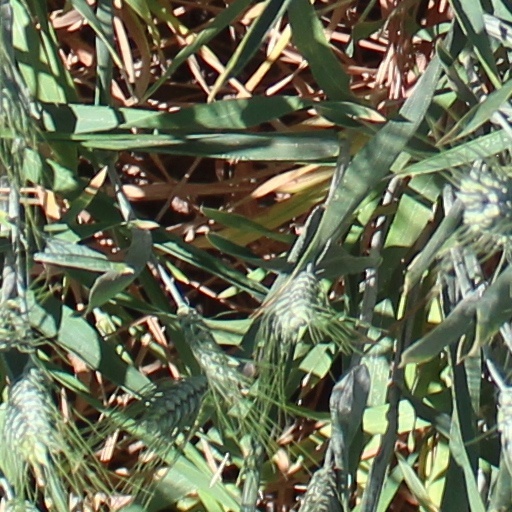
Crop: wheat